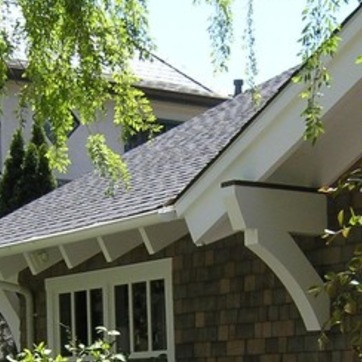
Material: other